Charles Maturin

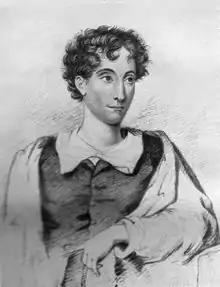
1819 engraving

Charles Robert Maturin, also known as C. R. Maturin (25 September 1780 – 30 October 1824), was an Irish Protestant clergyman (ordained in the Church of Ireland) and a writer of Gothic plays and novels. His best known work is the novel "Melmoth the Wanderer", published in 1820 which made a great impact on writers such as Balzac, Baudelaire and Poe.